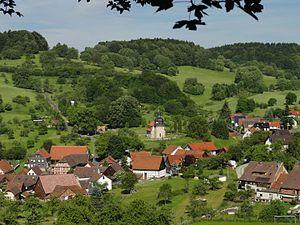
Eichenberg est une commune allemande de l'arrondissement de Hildburghausen, Land de Thuringe.